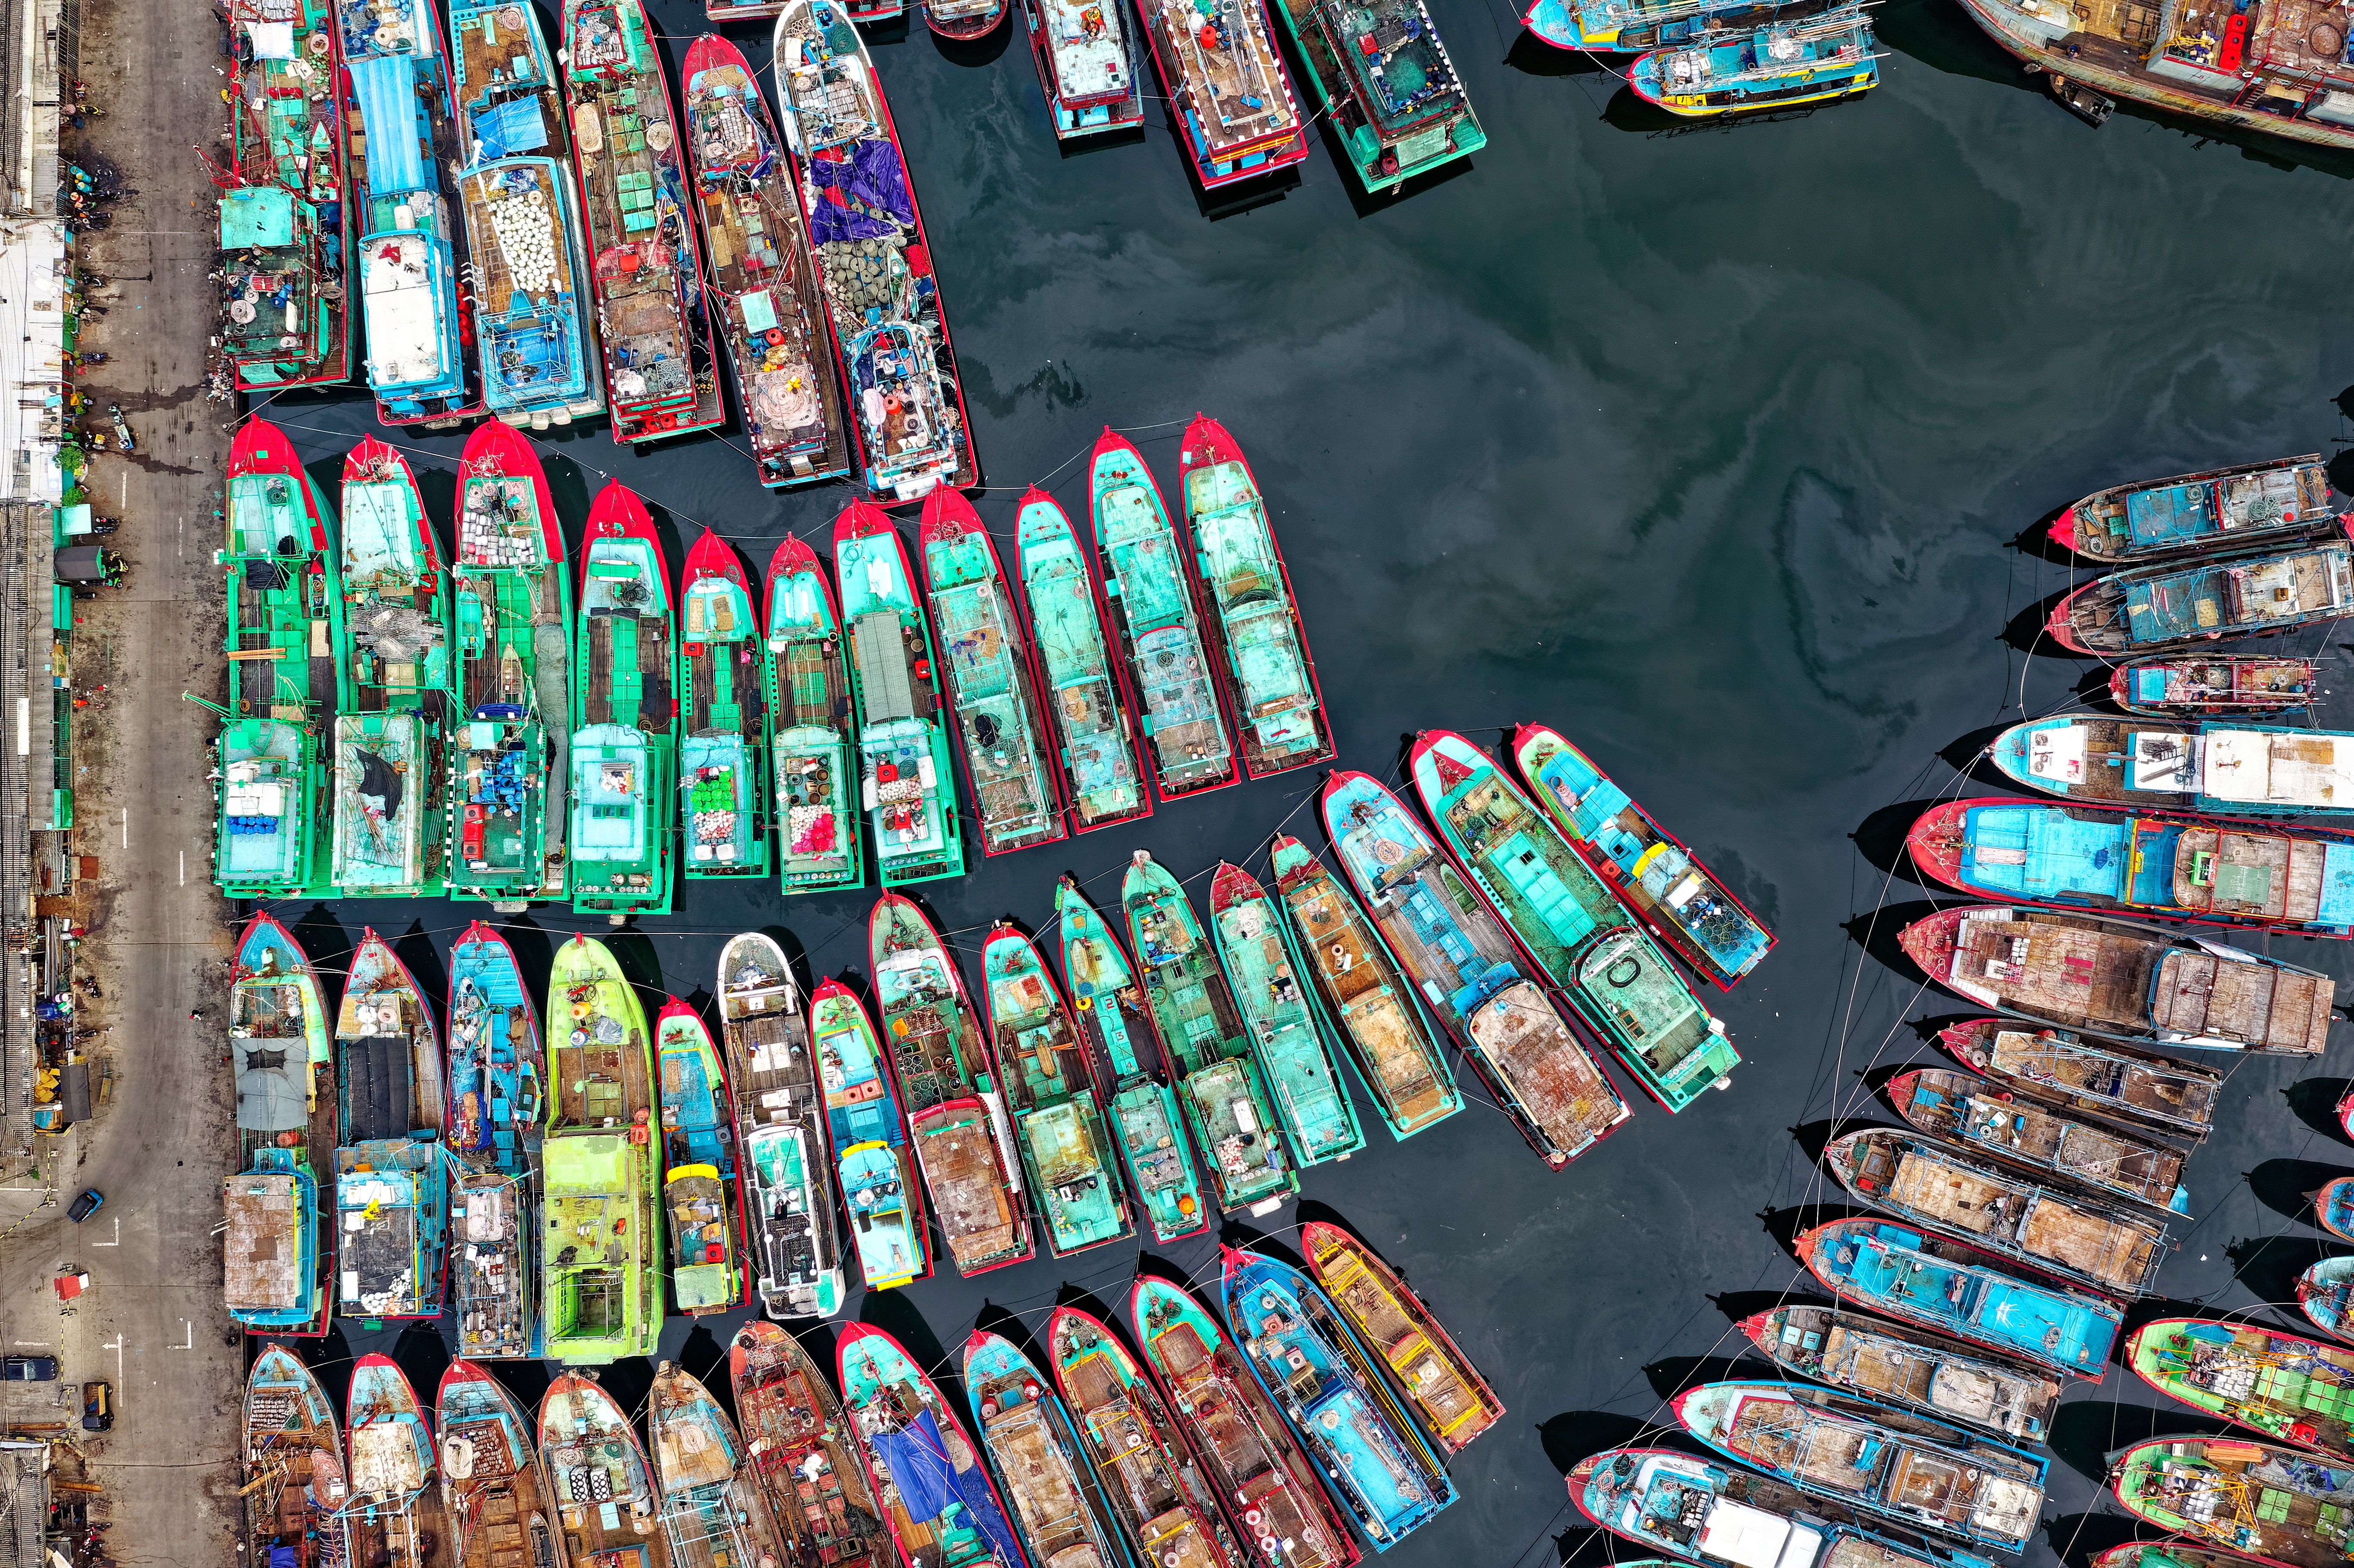
retail, collection, building, convenience store, selling